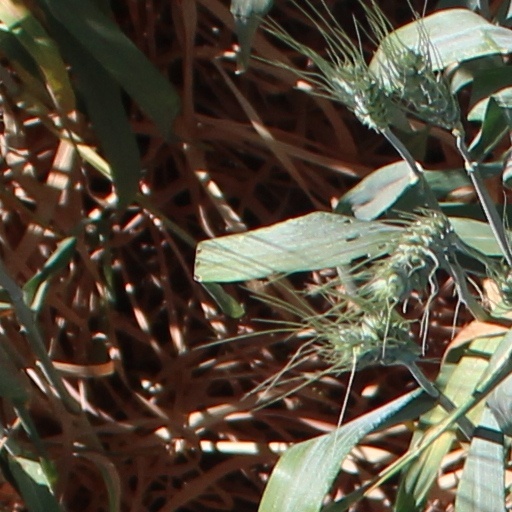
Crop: wheat